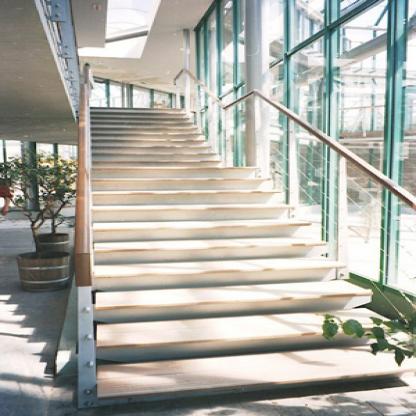
Scene: Indoor